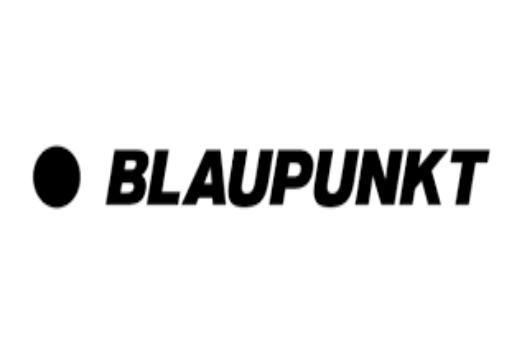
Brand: Blaupunkt
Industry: Electronic